List of women in mathematics

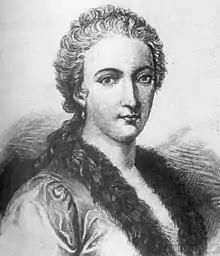
Maria Gaetana Agnesi wrote one of the first calculus textbooks in 1748. She was offered a professorship by the Bologna Academy of Sciences, making her the first female mathematics professor since antiquity, but it is unknown whether she accepted.

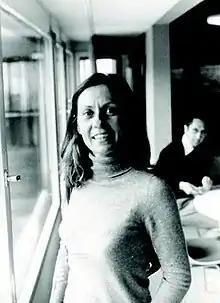
Alexandra Bellow (b. 1935) has contributed to ergodic theory, probability and analysis.

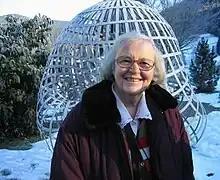
Yvonne Choquet-Bruhat was a leading authority on general relativity and is known for existence results in a variety of physical theories. In 1984 she made an influential study of supergravity.

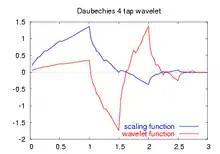
Ingrid Daubechies is known for her Daubechies wavelets.

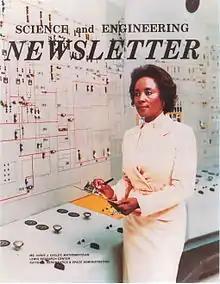
Annie Easley (1933–2011), human computer at NASA

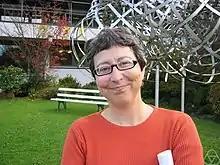
Maria J. Esteban, Basque-French applied mathematician, 2006

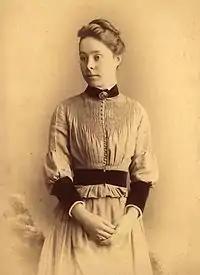
Philippa Fawcett gained international fame when she obtained the top score on the 1890 Mathematical Tripos at Cambridge.

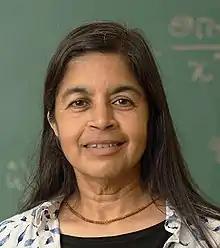
Australian mathematician Nalini Joshi

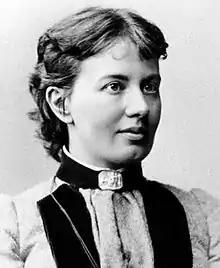
Sofya Kovalevskaya is known for her contributions to differential equations, and gives her name to the Cauchy-Kovalevskaya theorem, the fundamental existence result for analytic partial differential equations.

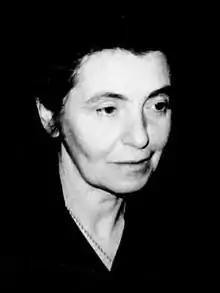
Olga Ladyzhenskaya proved the existence of long-time solutions of the Navier–Stokes equations in 2+1 dimensions.

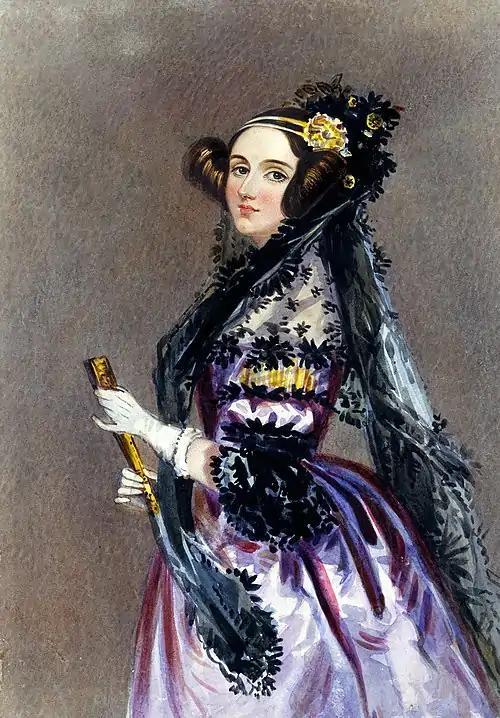
Ada, Countess of Lovelace wrote the first computer program, an algorithm for computing Bernoulli numbers on the Analytical Engine.

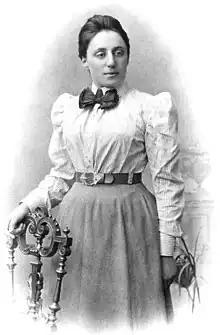
Emmy Noether has been called "the greatest woman mathematician of all time". In the early 1920s she developed the modern formulation of ring theory. She is also known for a result in the calculus of variations known as Noether's theorem, which relates symmetries to conservation laws.

Maryam Mirzakhani in Seoul, where she received her Fields Medal